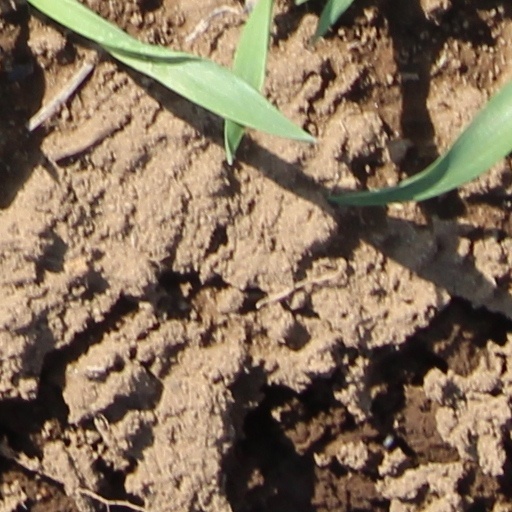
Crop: wheat